MLS Cup 2009

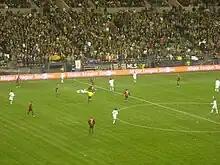
A view of the match from the stands

The Galaxy were described as the favorites in the MLS Cup match-up, with a better set of players and manager Bruce Arena's previous cup victories with D.C. United. Both teams fielded their regular lineups, with no major injuries; David Beckham was forced to skip several practice sessions prior to being injected with a painkiller to alleviate a bruised right ankle. Kevin Stott was named the head referee for his third MLS Cup final, following the 2001 and 2005 finals.